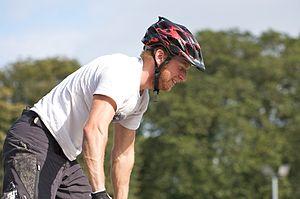
Danny MacAskill, né le 23 décembre 1985 à Dunvegan, est un trialiste VTT professionnel britannique rattaché à la marque de vélo Santa Cruz.